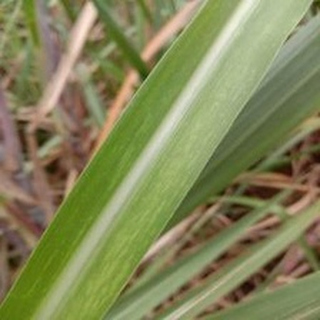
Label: sugarcane_mosaic